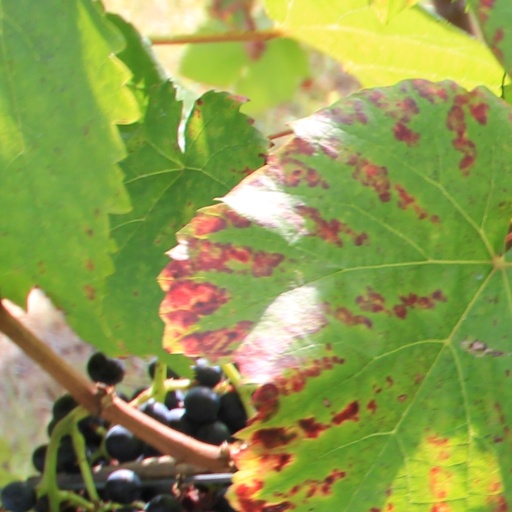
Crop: grape